Brand

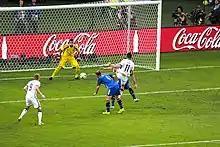
The Coca-Cola wordmark is a distinctive brand logo used to attract the attention of people attending a sporting event, or watching it on television.

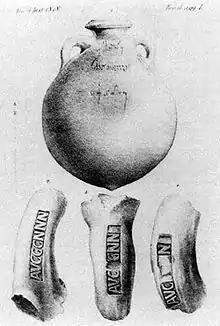
Amphorae bearing a titulus pictus and potters' stamps, found at Monte Testaccio

A brand is a name, term, design, symbol or any other feature that distinguishes one seller's goods or service from those of other sellers. Brands are used in business, marketing, and advertising for recognition and, importantly, to create and store value as brand equity for the object identified, to the benefit of the brand's customers, its owners and shareholders. Brand names are sometimes distinguished from generic or store brands.